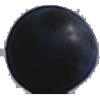
Label: Grape Blue 1